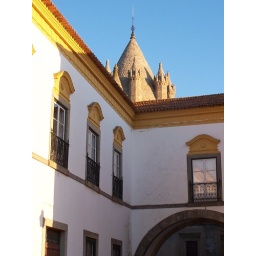
Small colorful square in Evora, with the cathedral tower in background.